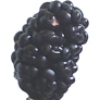
Label: mulberry